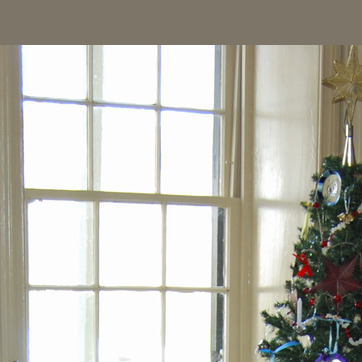
Material: glass